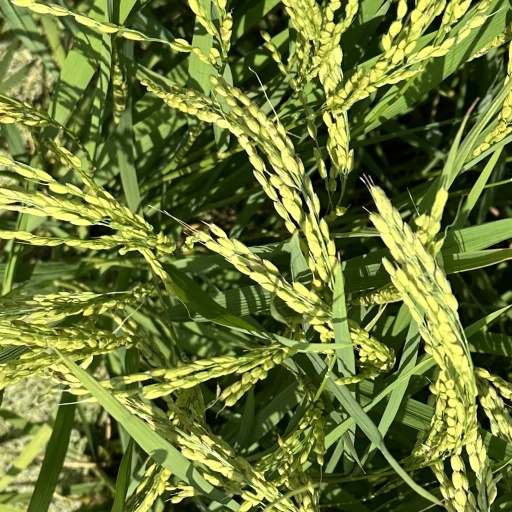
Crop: rice